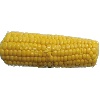
Label: Corn 1